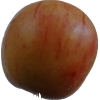
Label: Apple 14